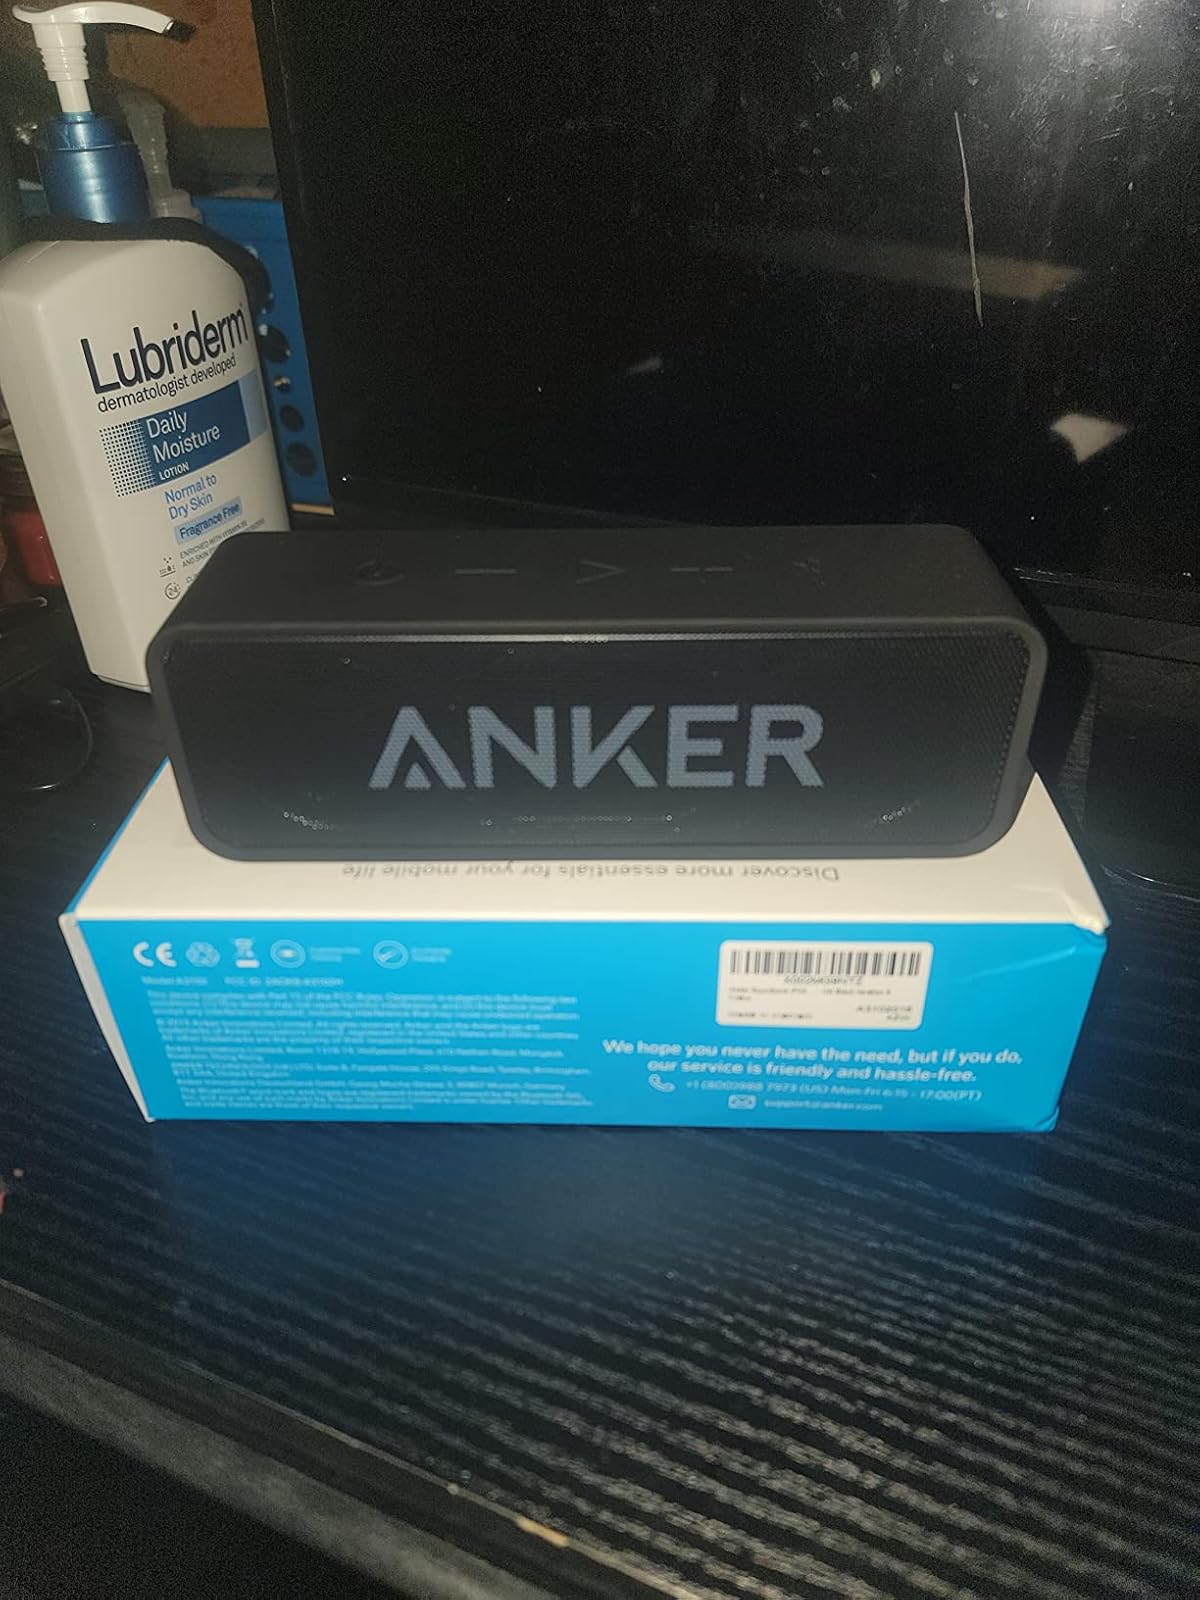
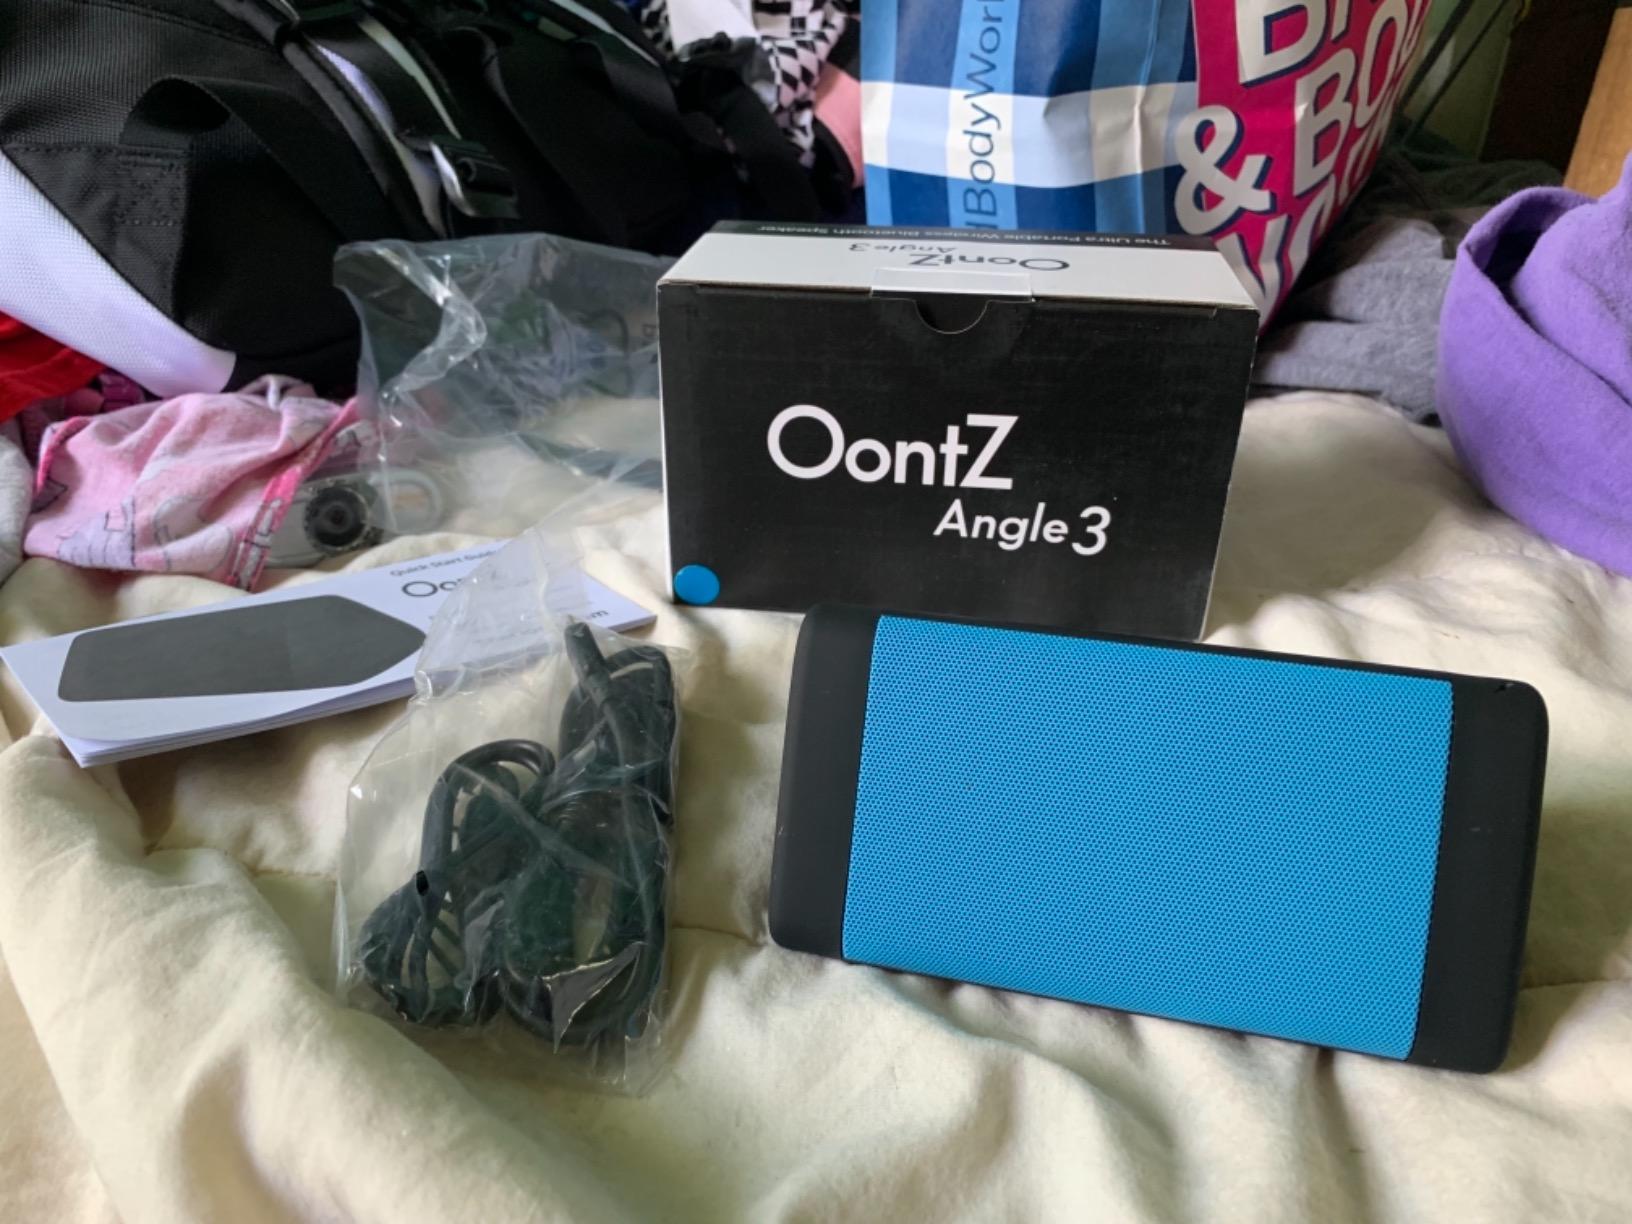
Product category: speaker
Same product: no